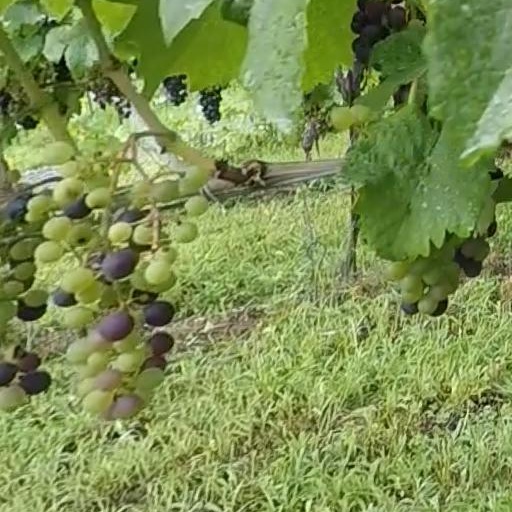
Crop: grape